One Marina Boulevard

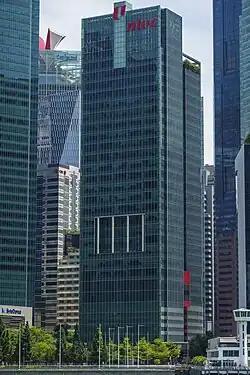
One Marina Boulevard viewed from across the Marina Bay in July 2023

One Marina Boulevard, sometimes called NTUC Centre, is a 32-storey, skyscraper at 1 Marina Boulevard, in the zone of Raffles Place and Marina Bay, in the central business district of Singapore. The building is near other skyscrapers, such as One Raffles Quay, The Sail @ Marina Bay and Ocean Building, all of which are around 100 metres away. It has a direct link to Raffles Place MRT station via an air-conditioned underground mall.